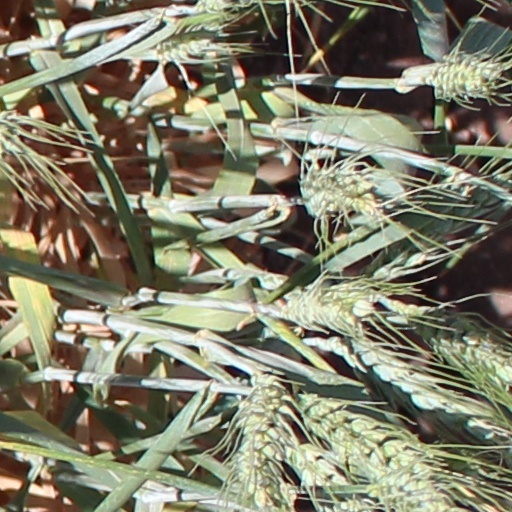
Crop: wheat